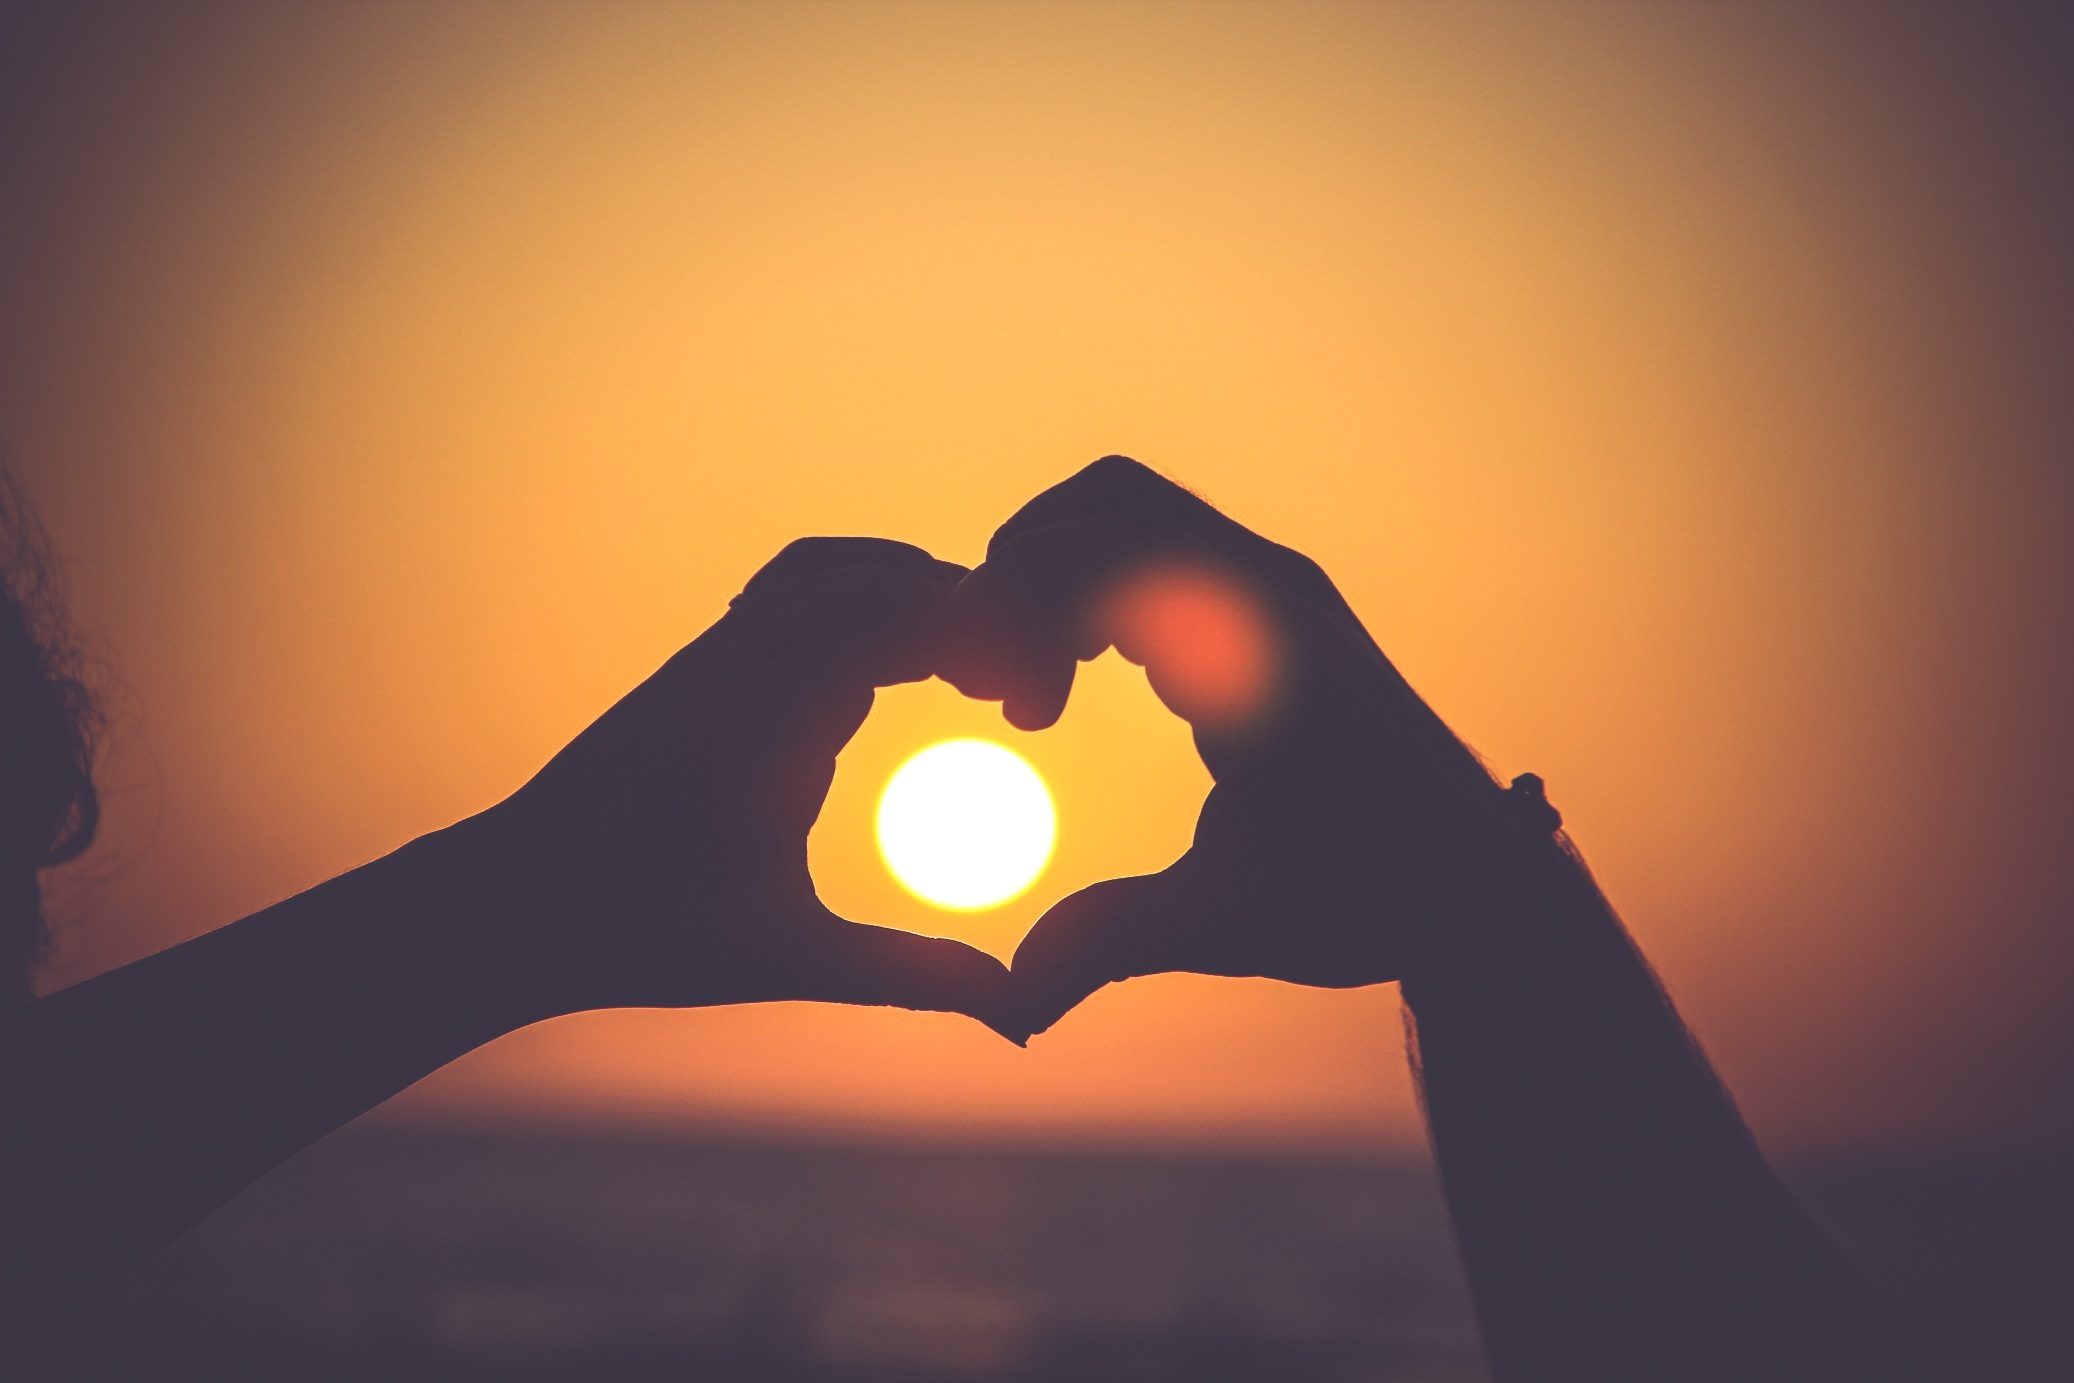
hand, silhouette, light, sky, sun, sunrise, sunset, sunlight, morning, love, heart, shadows, illustration, hands, emotion, computer wallpaper